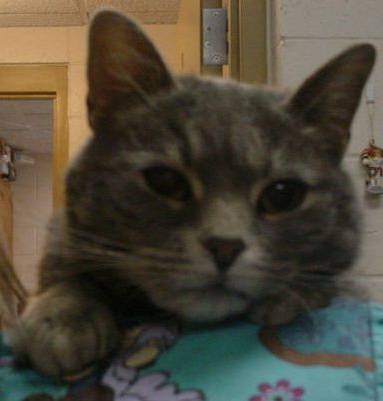
Label: cat